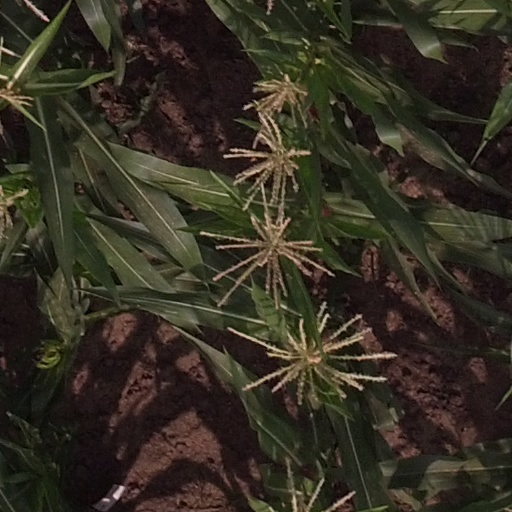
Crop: maize; corn